Bianca Hammett

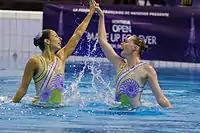
Olga Burtaev and Hammett at the 2013 French Open

Hammett is a synchronised swimmer, taking up the sport after she read an advertisement for it in a newspaper when she was eight years old. She is a member of the Gold Coast Mermaids. Hammett is currently coached by Lilian Grenier and Marina Kholod.